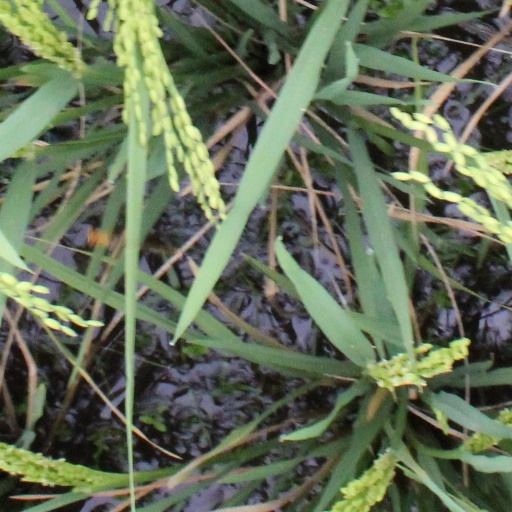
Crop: rice